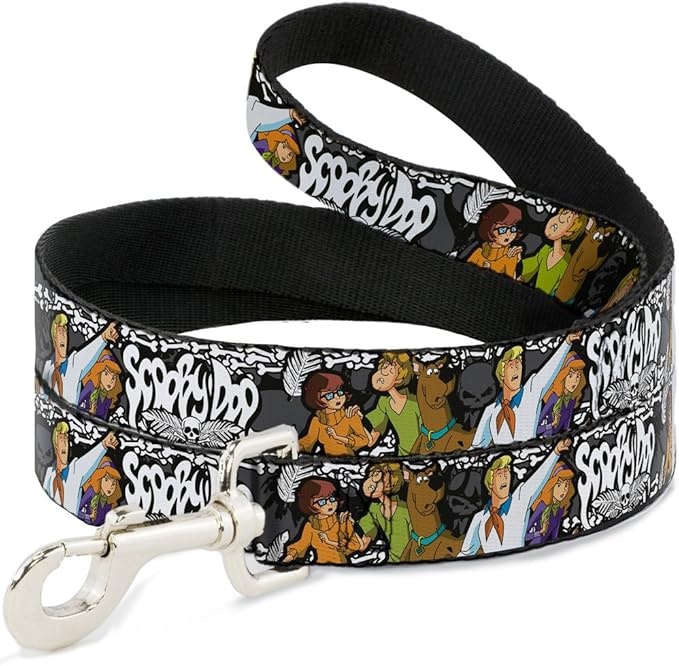
Buckle-Down Pet Leash - SCOOBY DOO Group Pose/Bones - 4 Feet Long - 1/2" Wide
About This Buckle-Down Pet Leash - SCOOBY DOO Group Pose/Bones - 4 Feet Long - 1/2" Wide Overview Size : 4 Feet Long - 1/2" Wide Color : Multicolor Brand : Buckle-Down Material : Polyester Product Dimensions : 48"L x 0.5"W
Brand: Buckle-Down
Category: Animals & Pet Supplies > Pet Supplies > Pet Leashes